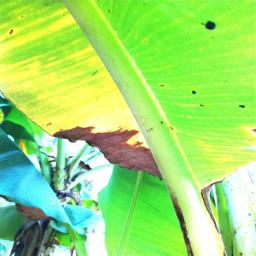
Label: BLACK SIGATOKA